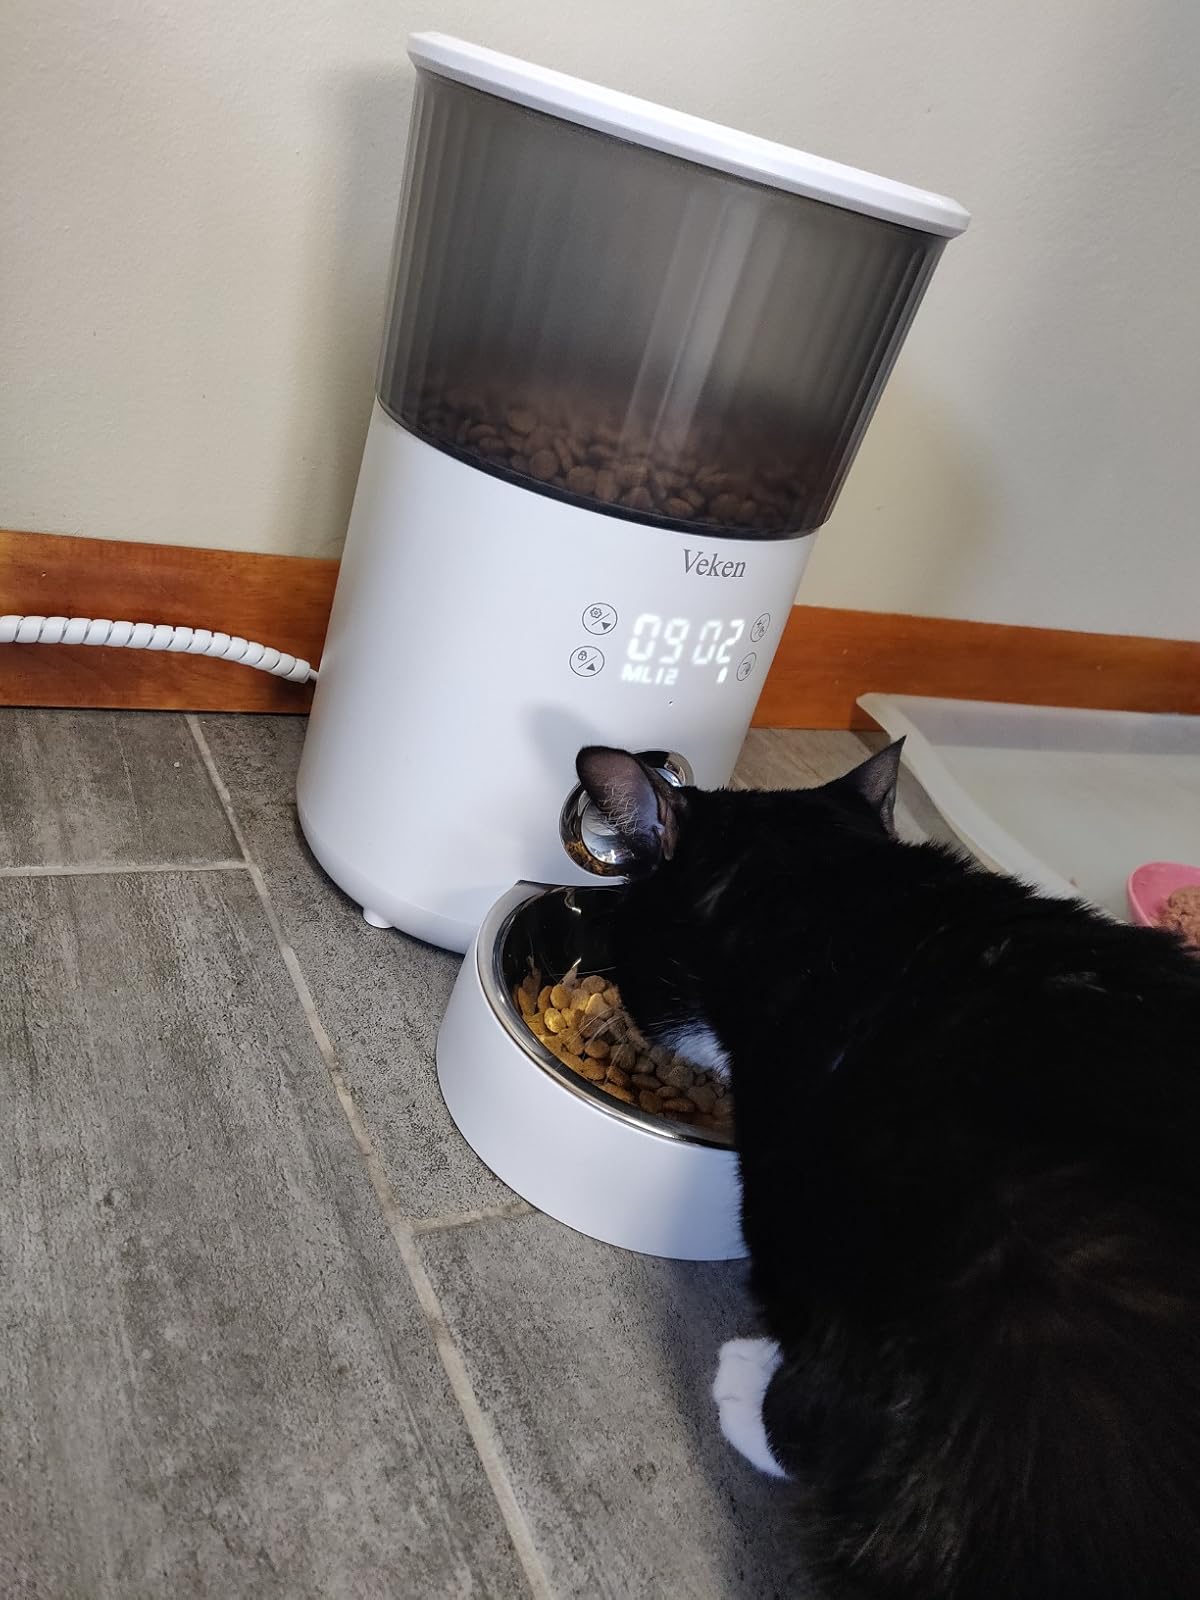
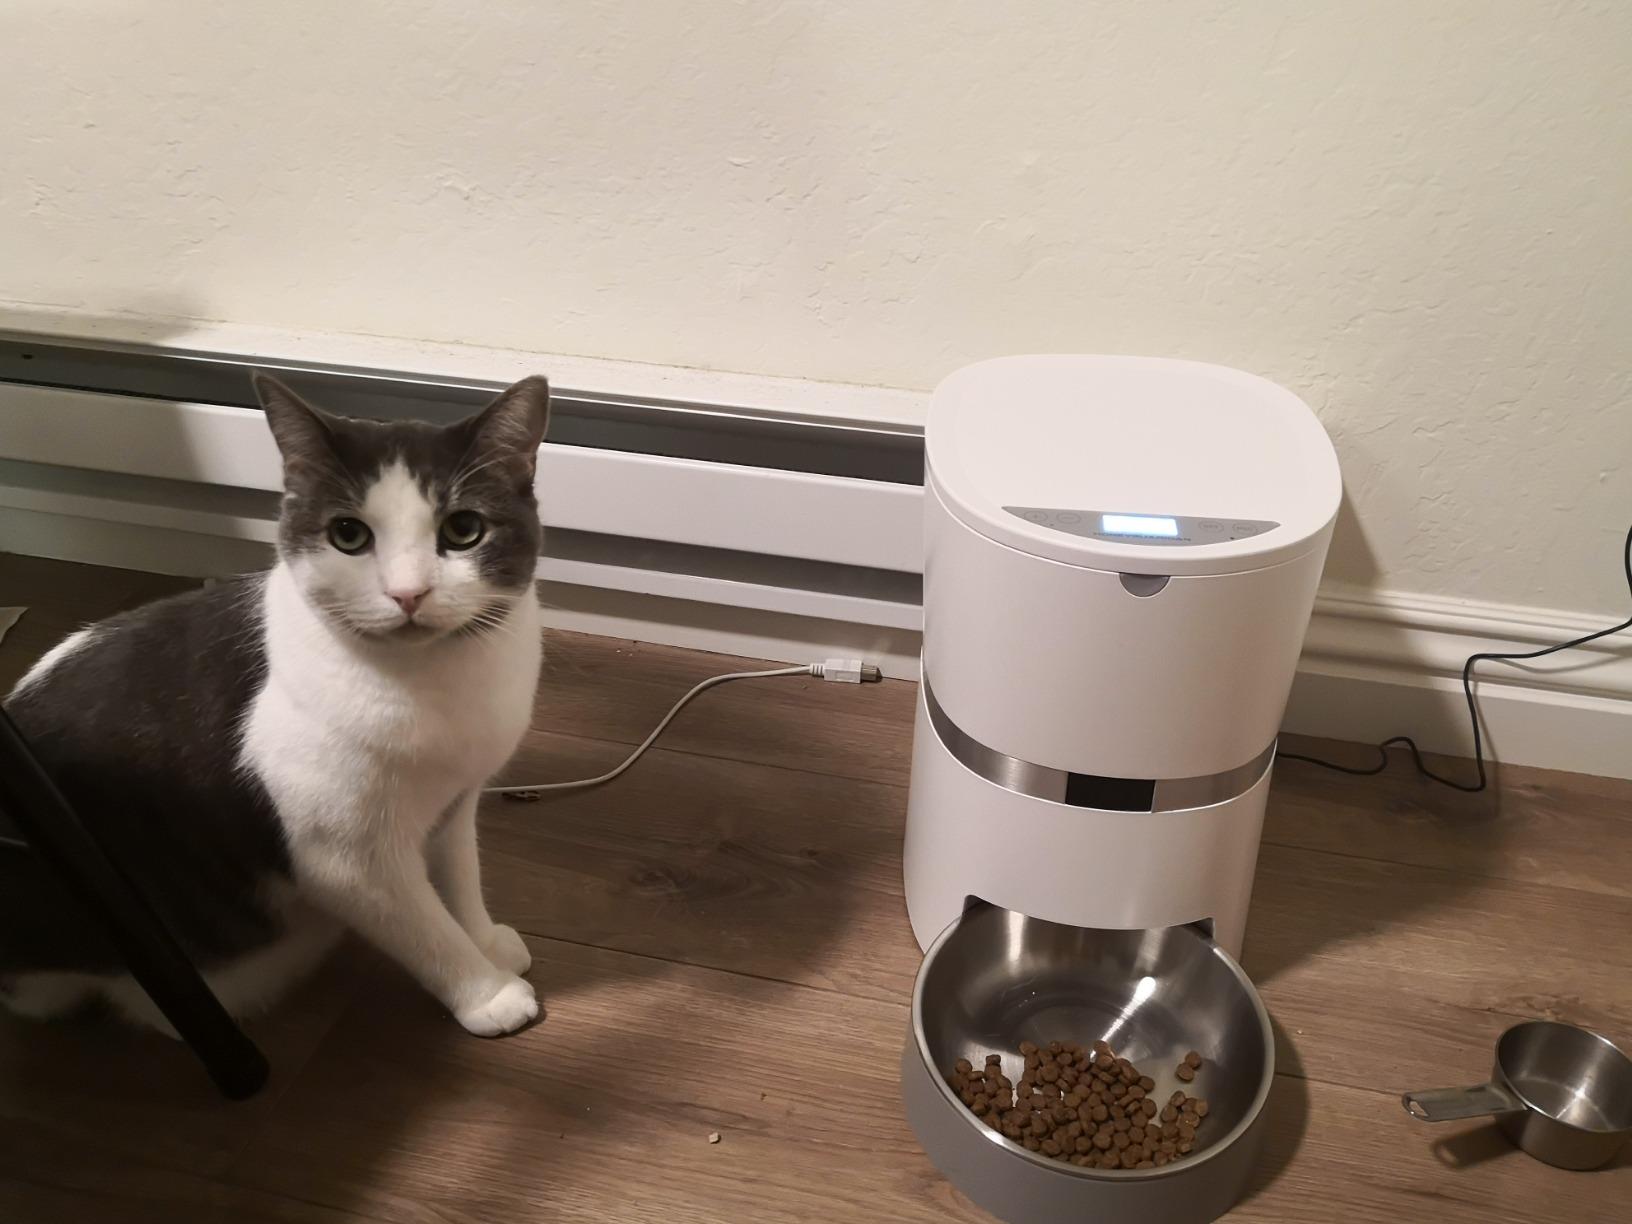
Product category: items_feeder
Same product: no